Orange Money

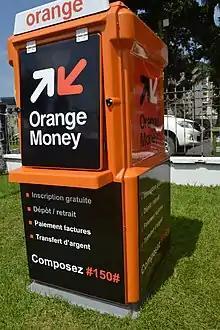
Orange Money kiosk in Cameroon

Orange Money is the mobile phone based money transfer service of French telecom company Orange S.A., available in most of the group's affiliates in Africa. Its users can deposit money into an account linked to their mobile phone number, and then access a range of services, in particular transferring money domestically and internationally, paying bills and buying airtime top-up.